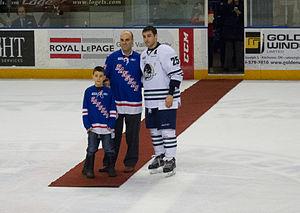
Vincent Trocheck est un joueur professionnel américain de hockey sur glace. Il évolue au poste d'ailier.